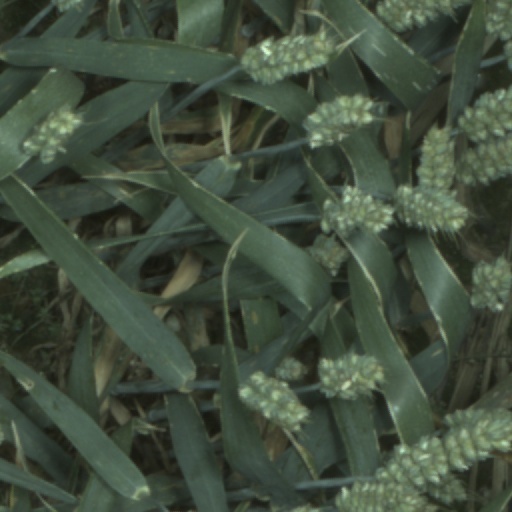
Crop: wheat